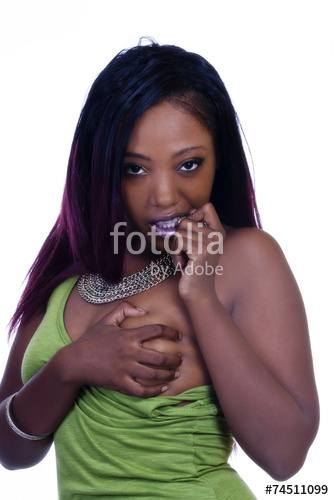
Gender: women